Dawn of the Monsters

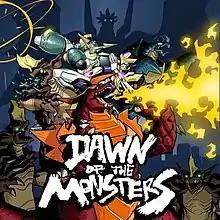

Dawn of the Monsters is a beat'em up video game developed by 13AM Games and published by WayForward. The game was released in March 2022 for Windows, Nintendo Switch, PlayStation 4, PlayStation 5, Xbox One, Xbox Series X/S, and Google Stadia. The game received generally positive reviews upon release.